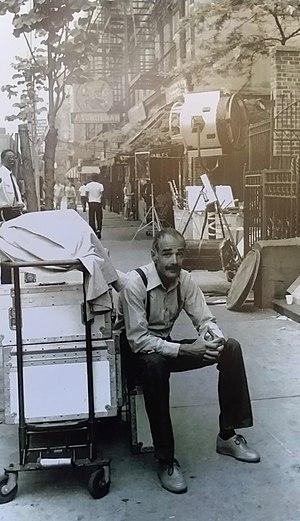
Fame est un film musical américain réalisé par Alan Parker, sorti en 1980. Il raconte le quotidien d'élèves de la High School of Performing Arts, une école artistique très célèbre de New York.